John Mogford

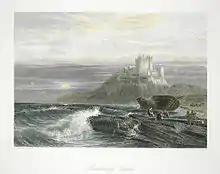
"Bamborough Castle", 1875 plate from "Picturesque Europe", after John Mogford

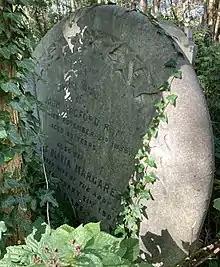
Grave of John Mogford in Highgate Cemetery

Mogford's background was in Devon. He studied at the Somerset House Government School of Design, and then exhibited at the Royal Academy, British Institution and Suffolk Street Gallery. He lived in Hampstead, and became a member of the Institute of Painters in Watercolours, where he was known for his Cornish landscapes.